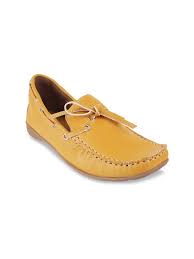
Label: Boat